Réseau Ferré National (France)

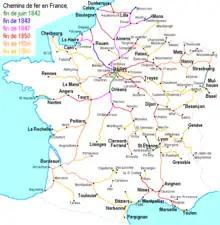
Development of the French rail network in the 19th century

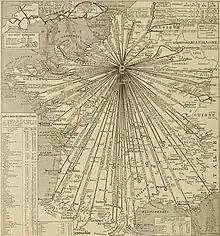
Trains to take on vacation from Paris, published in the "Excelsior" journal on June 21st, 1934

The very first French railroad line, and also the first in continental Europe, was the Saint-Étienne–Andrézieux railway, granted by order of King Louis XVIII to Louis-Antoine Beaunier in 1823 and opened on June 30, 1827. The 18 km line was designed to transport coal from the mines in the Loire coalfield to the river. It opened to passengers on March 1, 1832.